Alderbrink Press

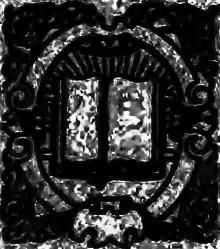
The logo of Alderbrink Press as of 1919.

Alderbrink Press was a book publishing firm in Chicago run by Ralph Fletcher Seymour from 1897 until 1965.